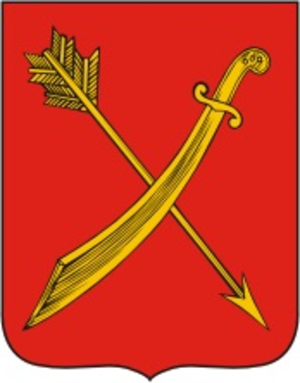
Khorol est une ville de l'oblast de Poltava, en Ukraine, et le centre administratif du raïon de Khorol. Sa population s'élevait à 13 265 habitants en 2016.